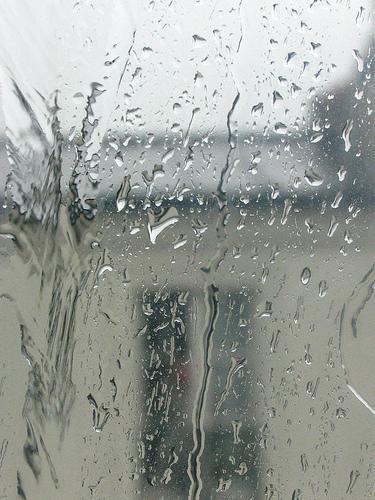
Weather: rain or strom